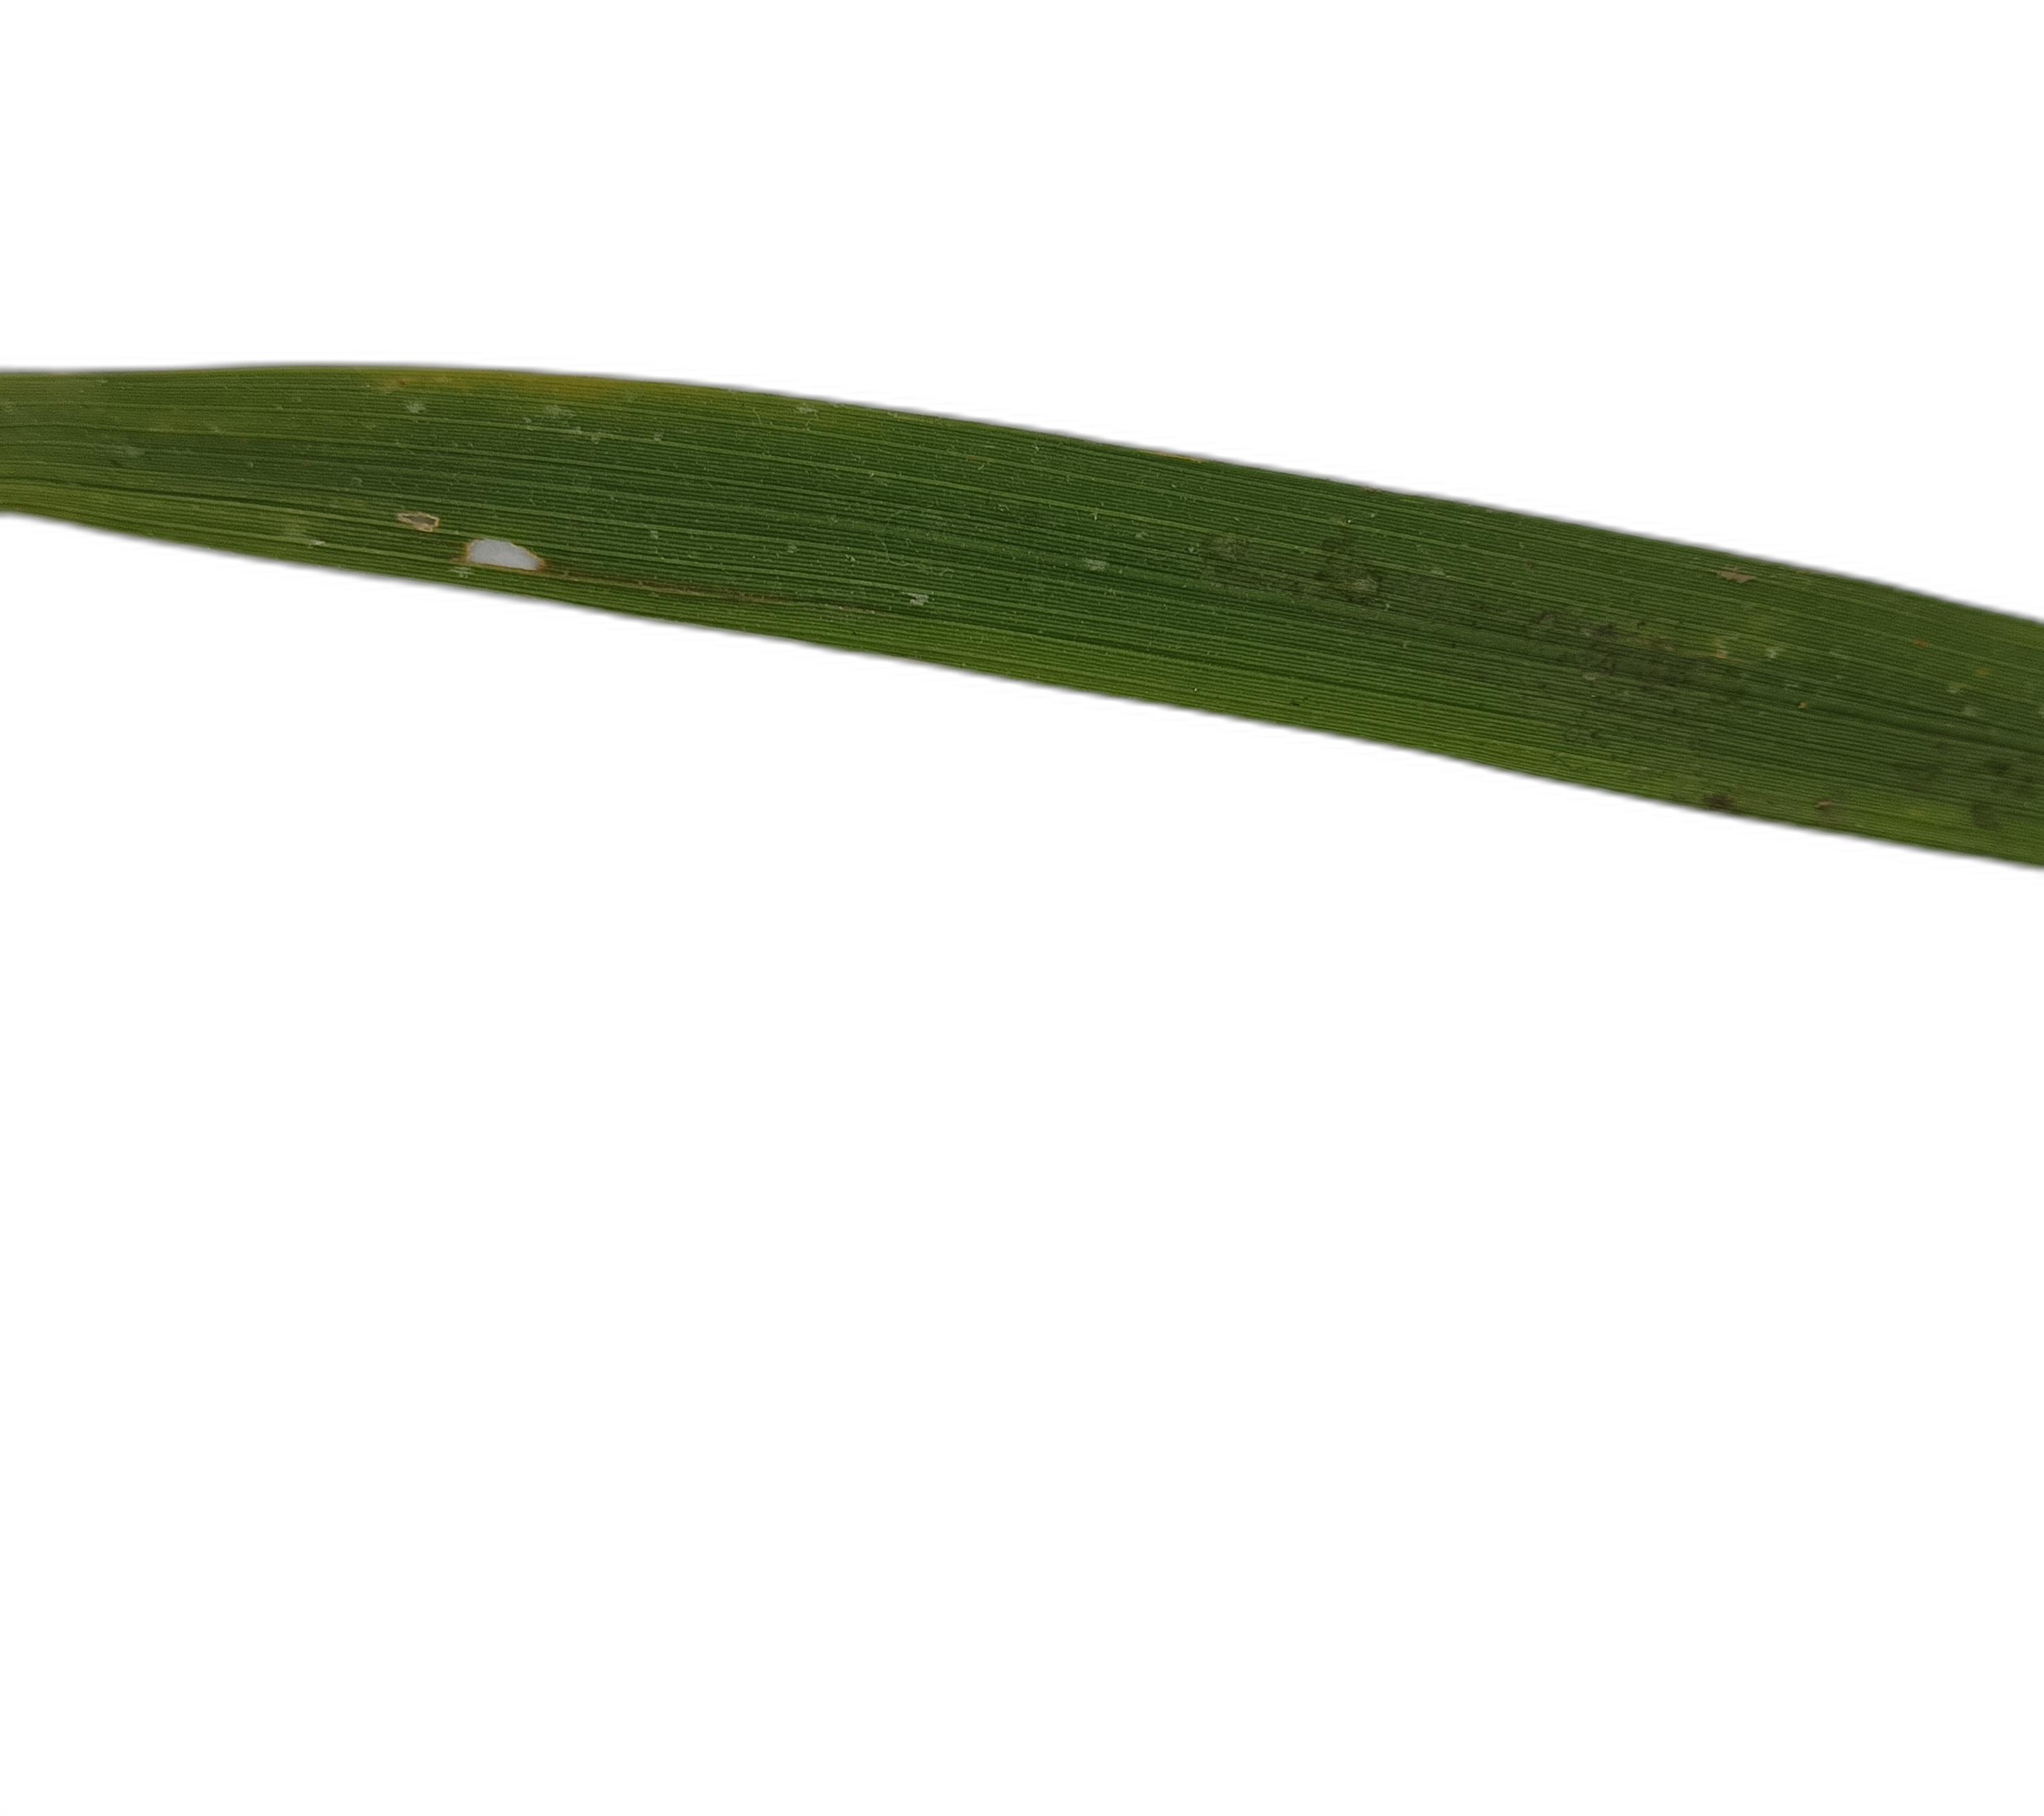
Label: Insect